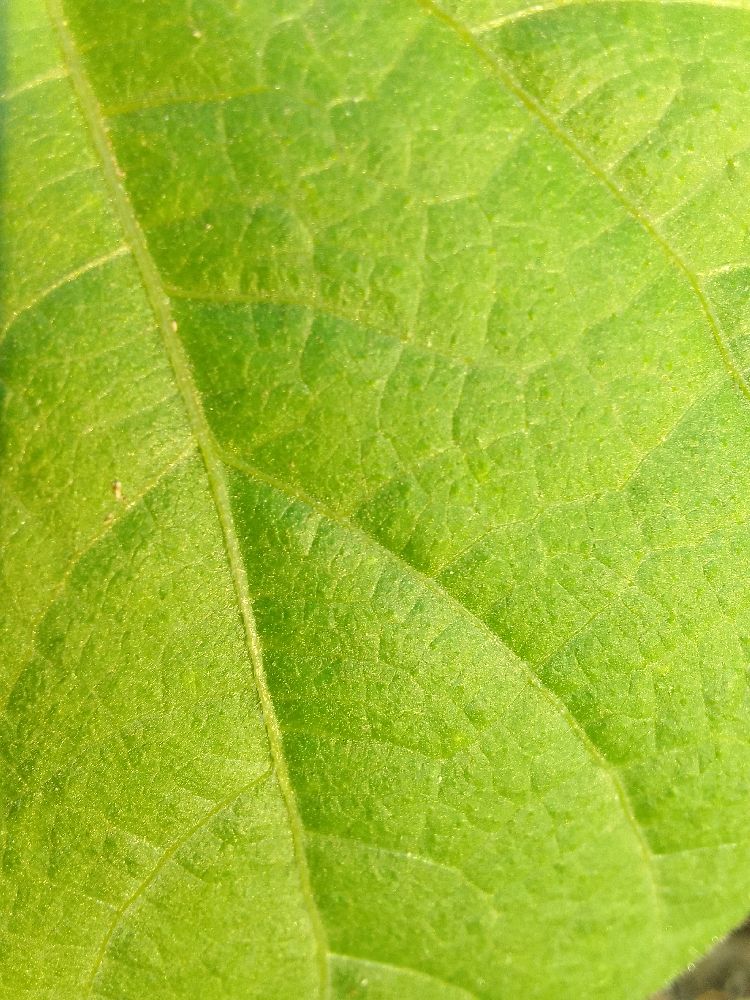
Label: healthy